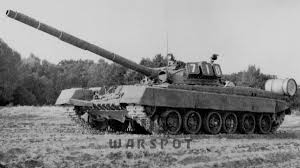
Label: Tank